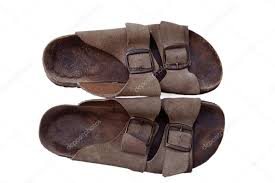
Waste category: shoes